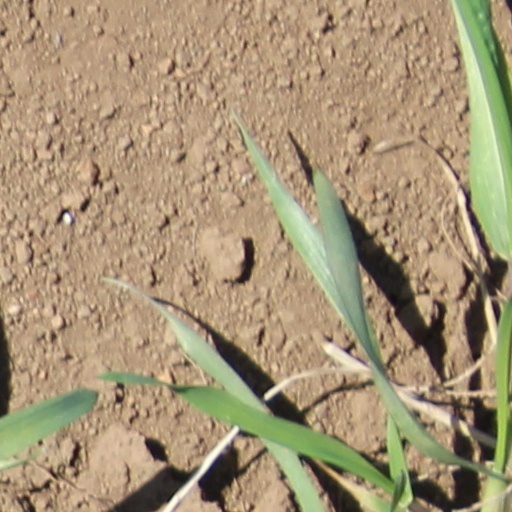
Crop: wheat